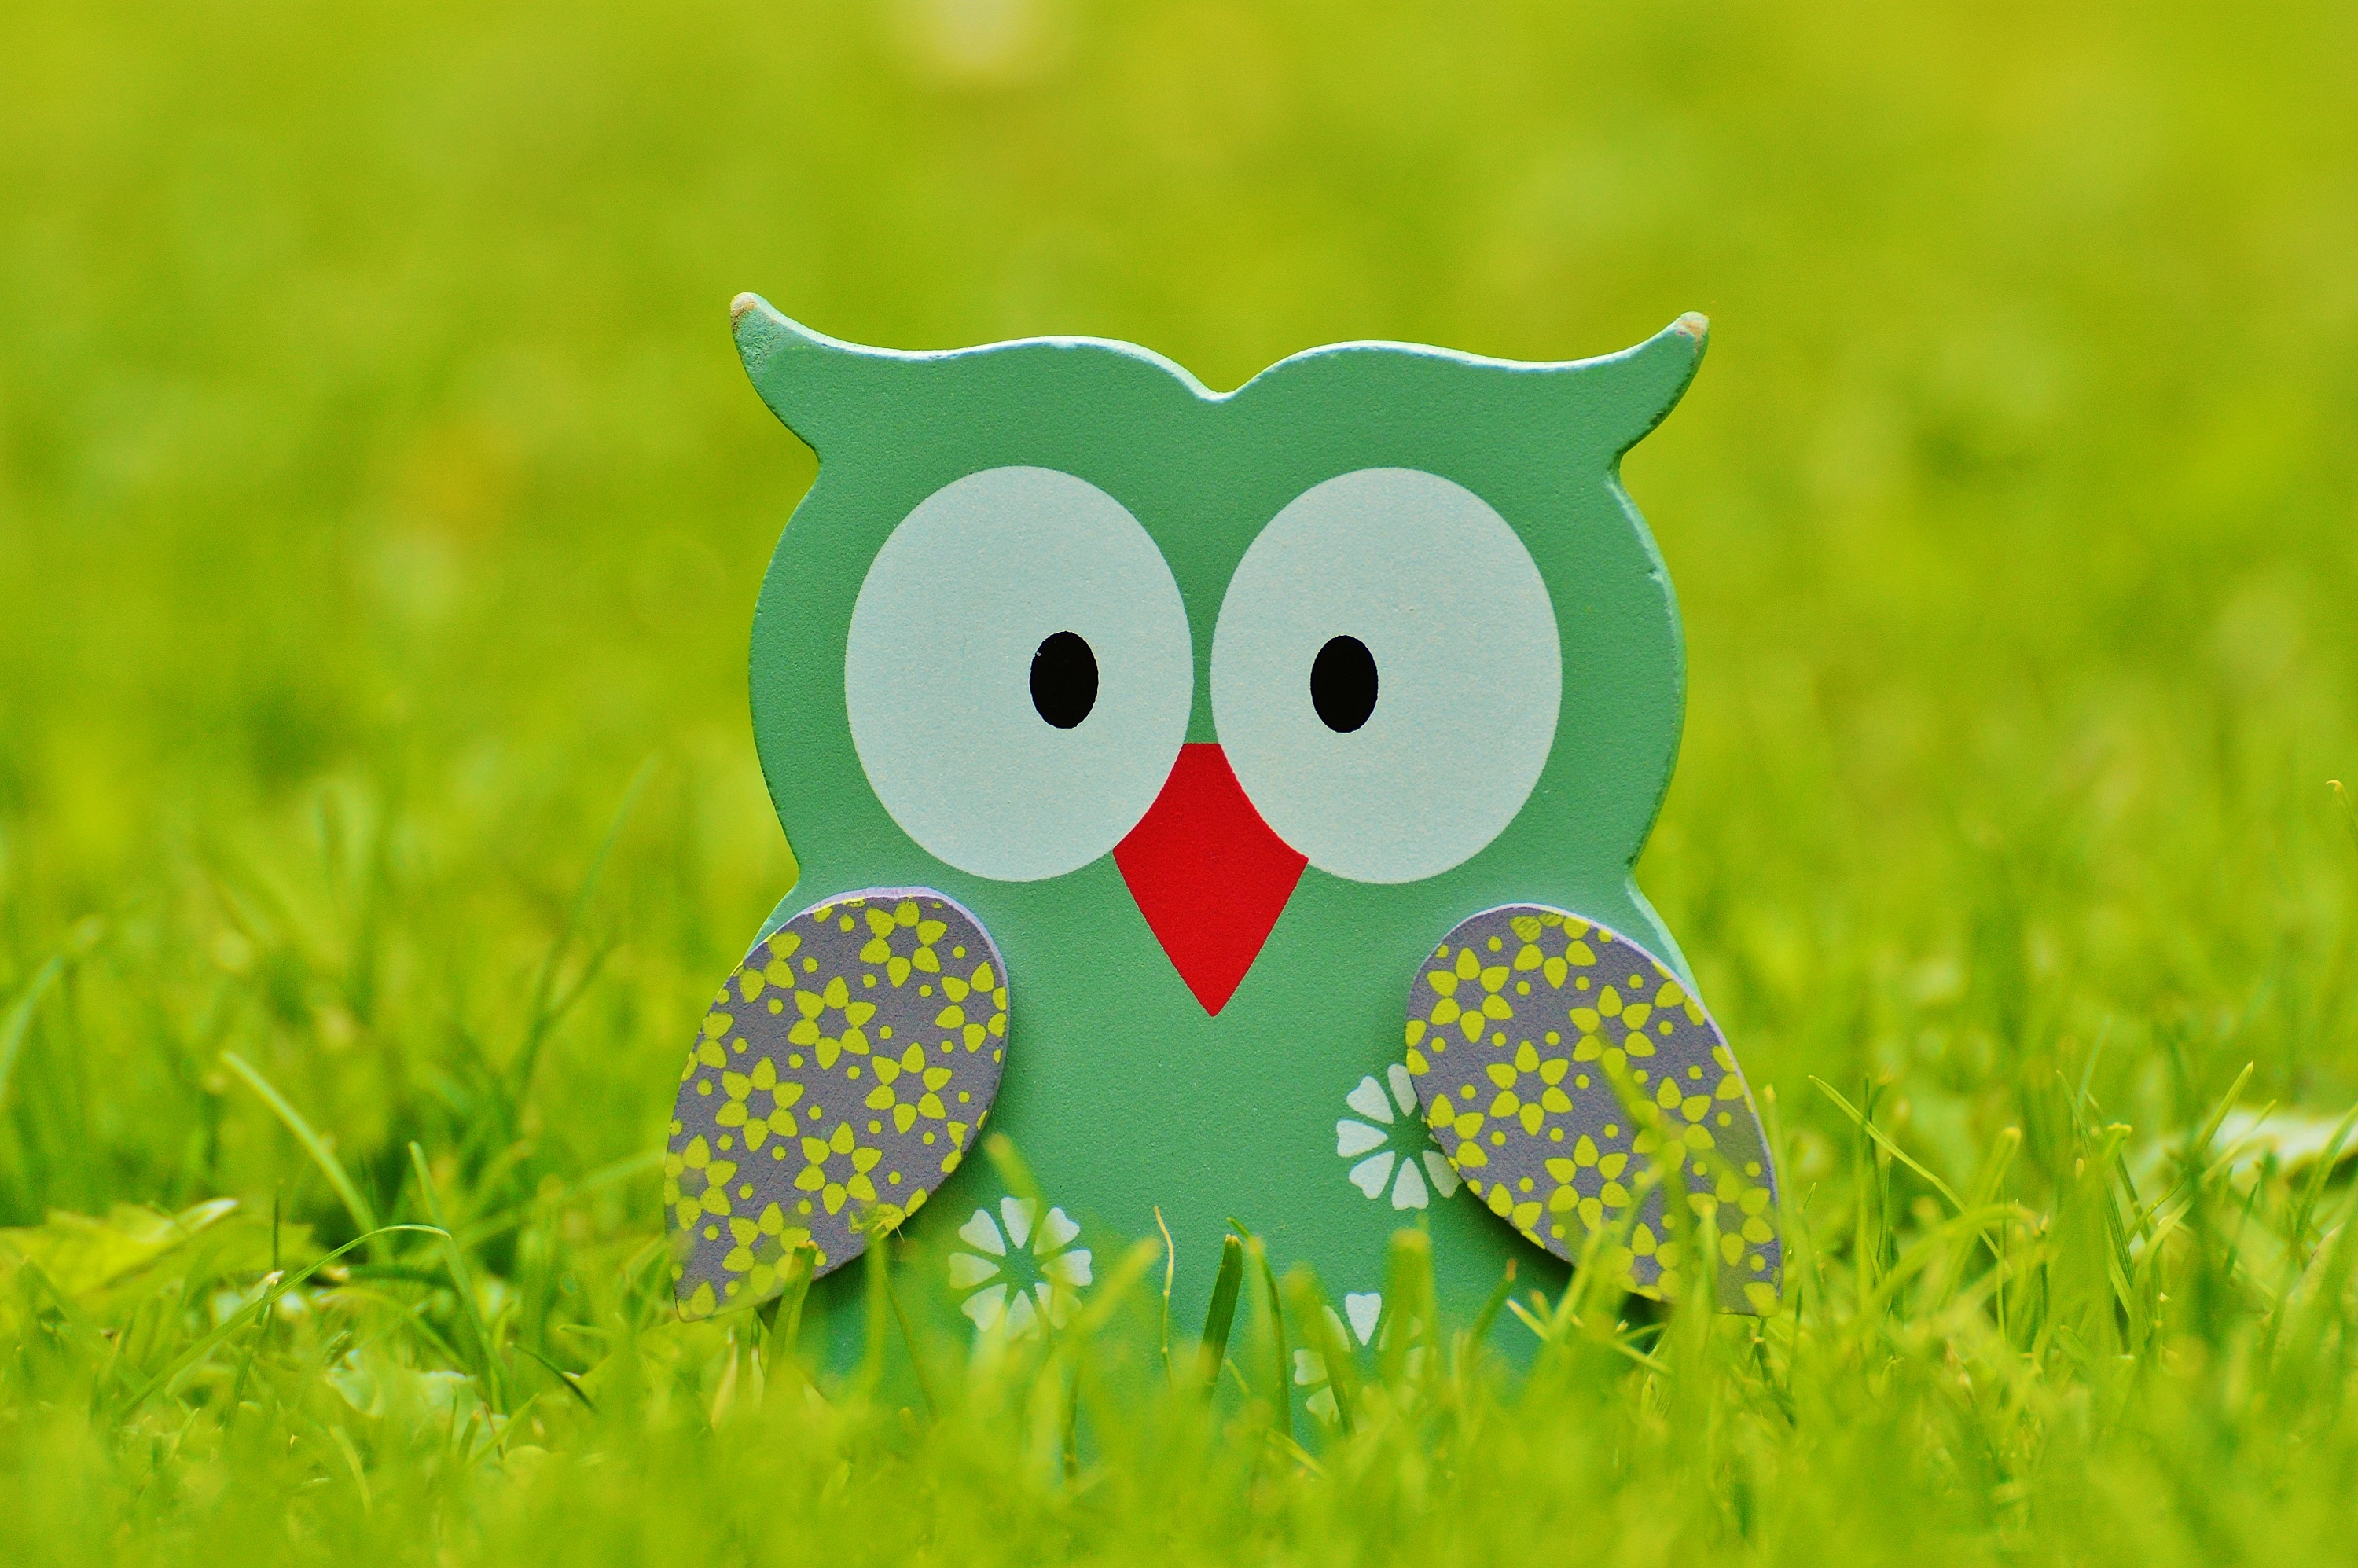
grass, bird, wood, lawn, meadow, flower, cute, decoration, green, color, owl, deco, bird of prey, figure, decorative, funny, painted, holzfigur, computer wallpaper